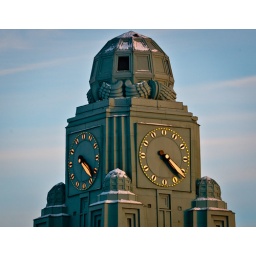
Helsinki railway station clocktower in February 2011. The yellow light that falls on the tower is that of the setting sun.